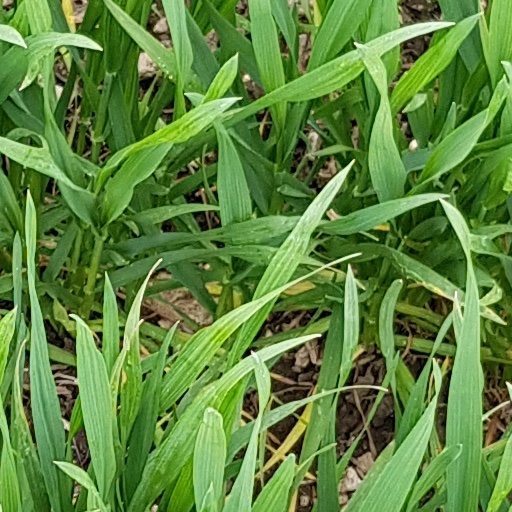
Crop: wheat